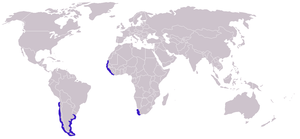
Le Phalarope à bec large ou phalarope roux, est une espèce d'oiseau de la famille des Scolopacidae.